Wheldrake

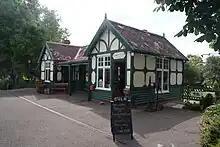
The former station, now preserved

Between 1912 and 1926 Wheldrake was served by a passenger service on the Derwent Valley Light Railway. The line was open for freight traffic until 1968. The former station is now preserved at the Yorkshire Museum of Farming, at Murton near York.